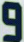
Number: 9